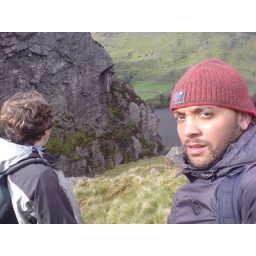
of a drowned rat .. just caught in a squall on elephant mountain